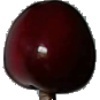
Label: Cherry 1